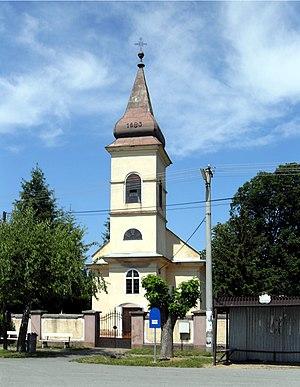
Nižný Lánec est un village de Slovaquie situé dans la région de Košice.